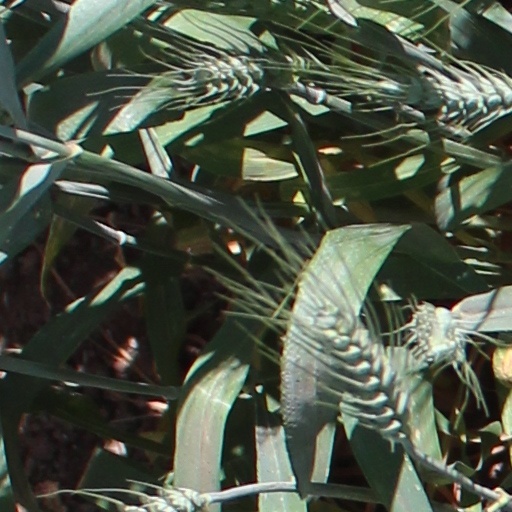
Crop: wheat